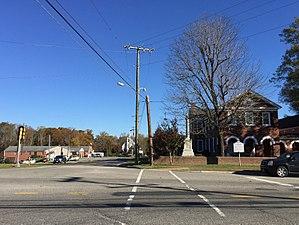
Saluda est une census-designated place située en Virginie, aux États-Unis. C’est le siège du comté de Middlesex. Lors du recensement de 2010, sa population s’élevait à 769 habitants.